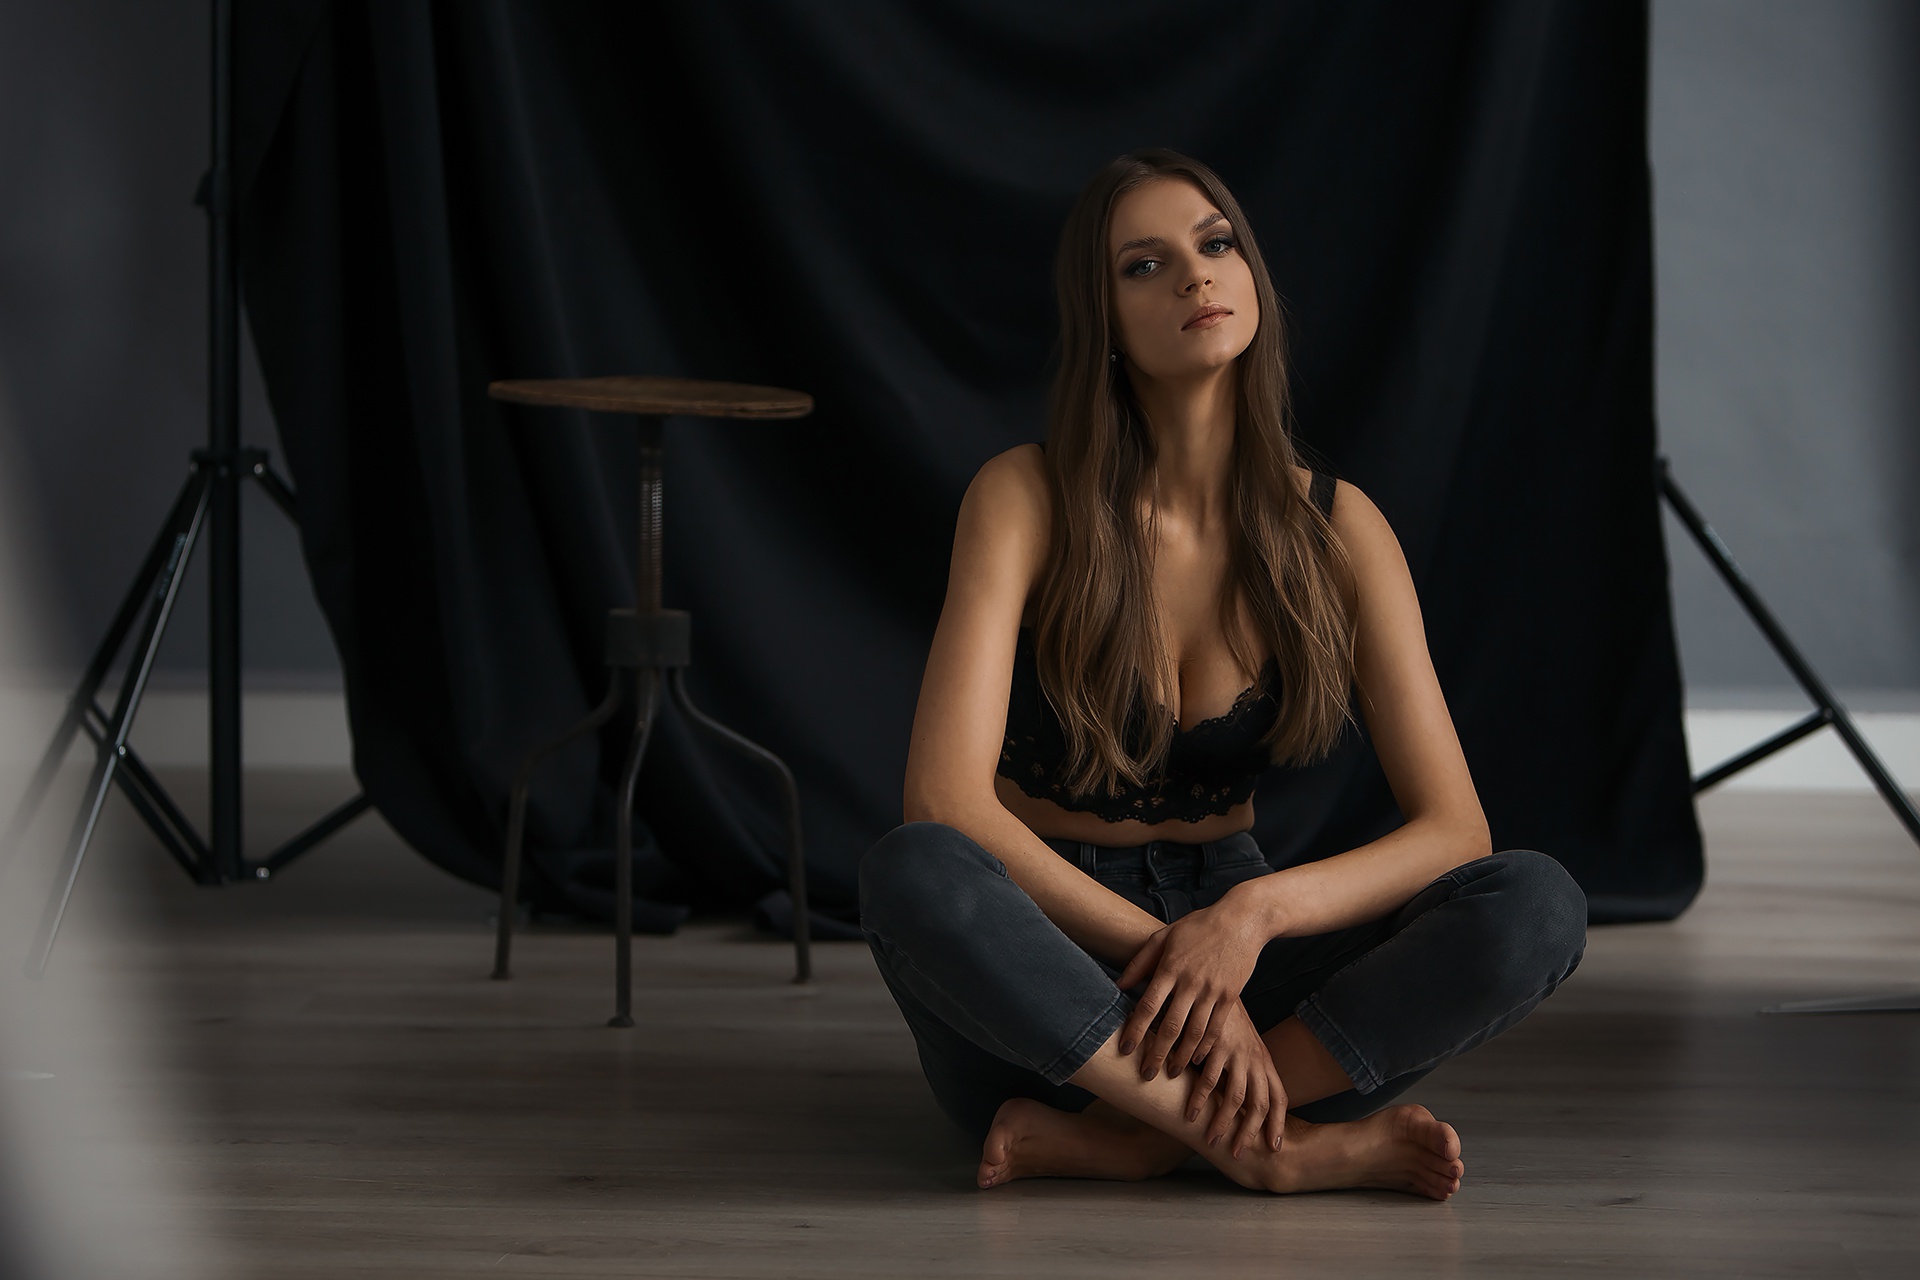
women, lady, model, person, photography, wallpaper, joint, shoulder, flash photography, chair, performing arts, thigh, flooring, curtain, knee, entertainment, fashion design, human leg, event, comfort, choreography, wood, foot, hardwood, performance art, sitting, fun, stage, wood flooring, laminate flooring, public event, acting, performance, room, darkness, heater, flesh